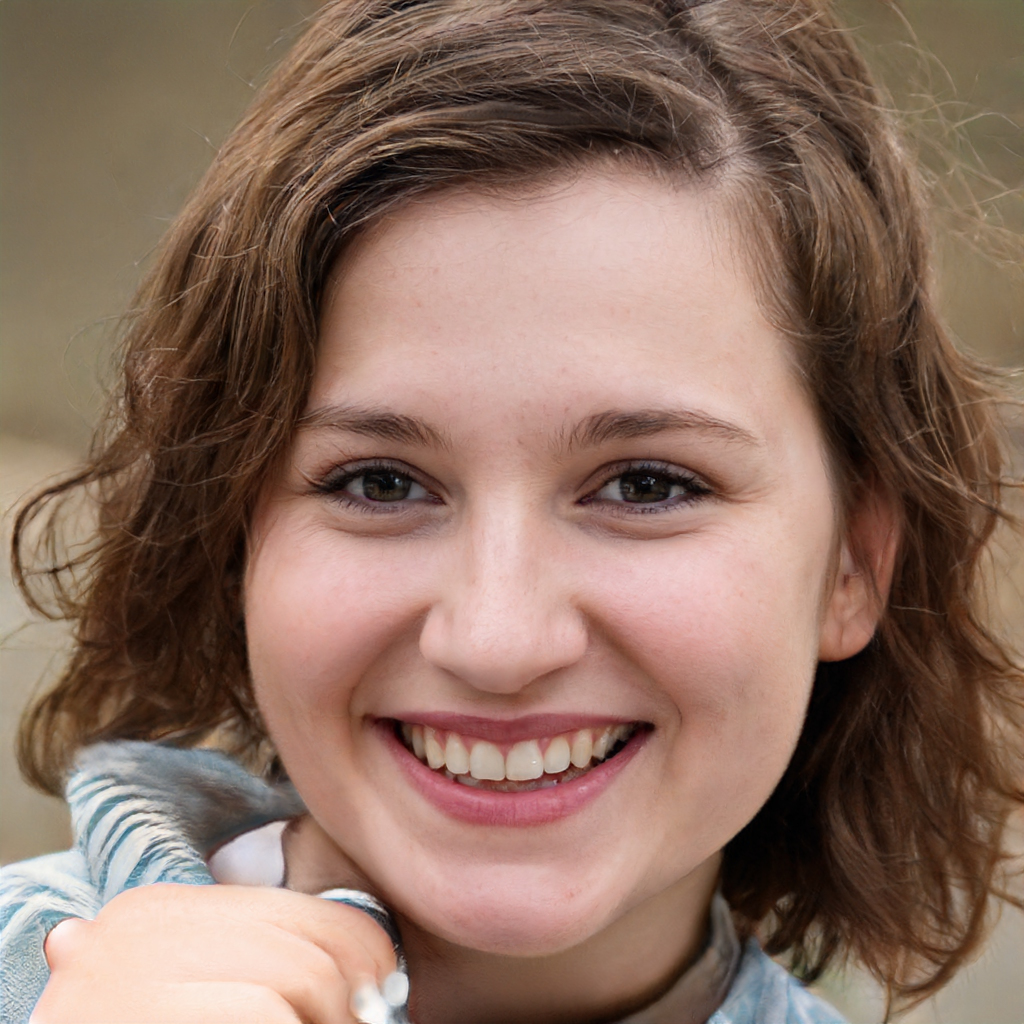
Gender: Female